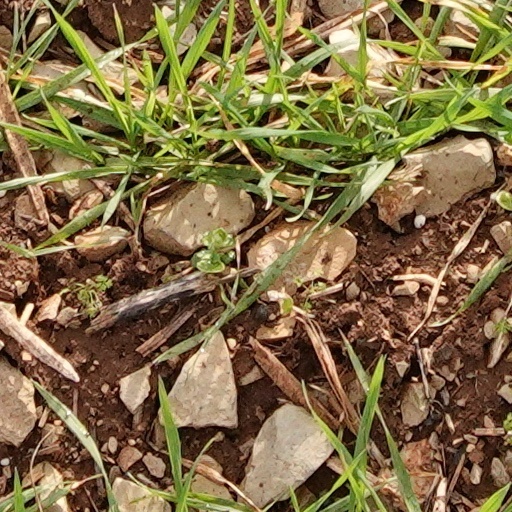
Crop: wheat